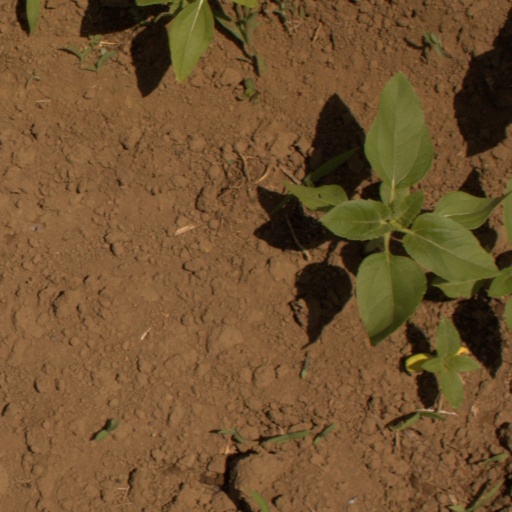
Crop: Jerusalem artichoke